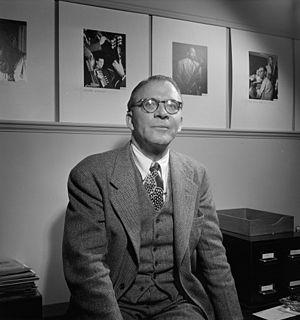
Jean Goldkette, né probablement le 18 mars 1893 à Patras et mort le 24 mars 1962 à Santa Barbara en Californie, est un pianiste et chef d'orchestre américain.